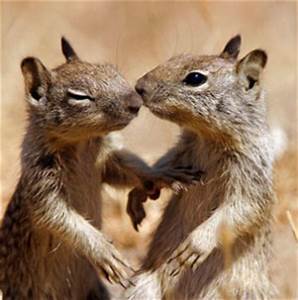
Label: squirrel